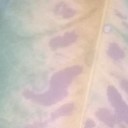
Label: Leaf_rust